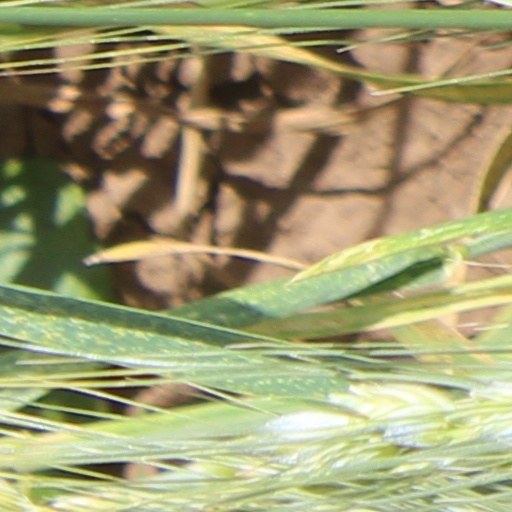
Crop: wheat